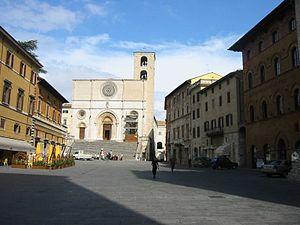
La Piazza del Popolo est une place située dans le centre historique de la ville de Todi, en Ombrie.